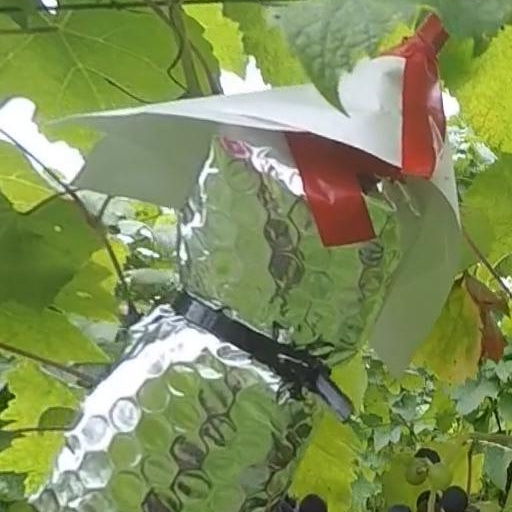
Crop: grape